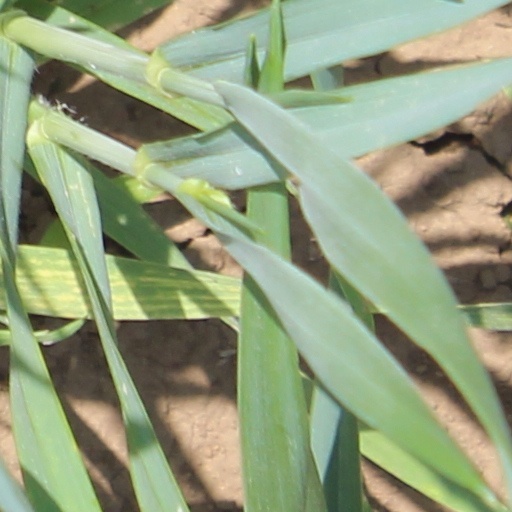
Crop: wheat